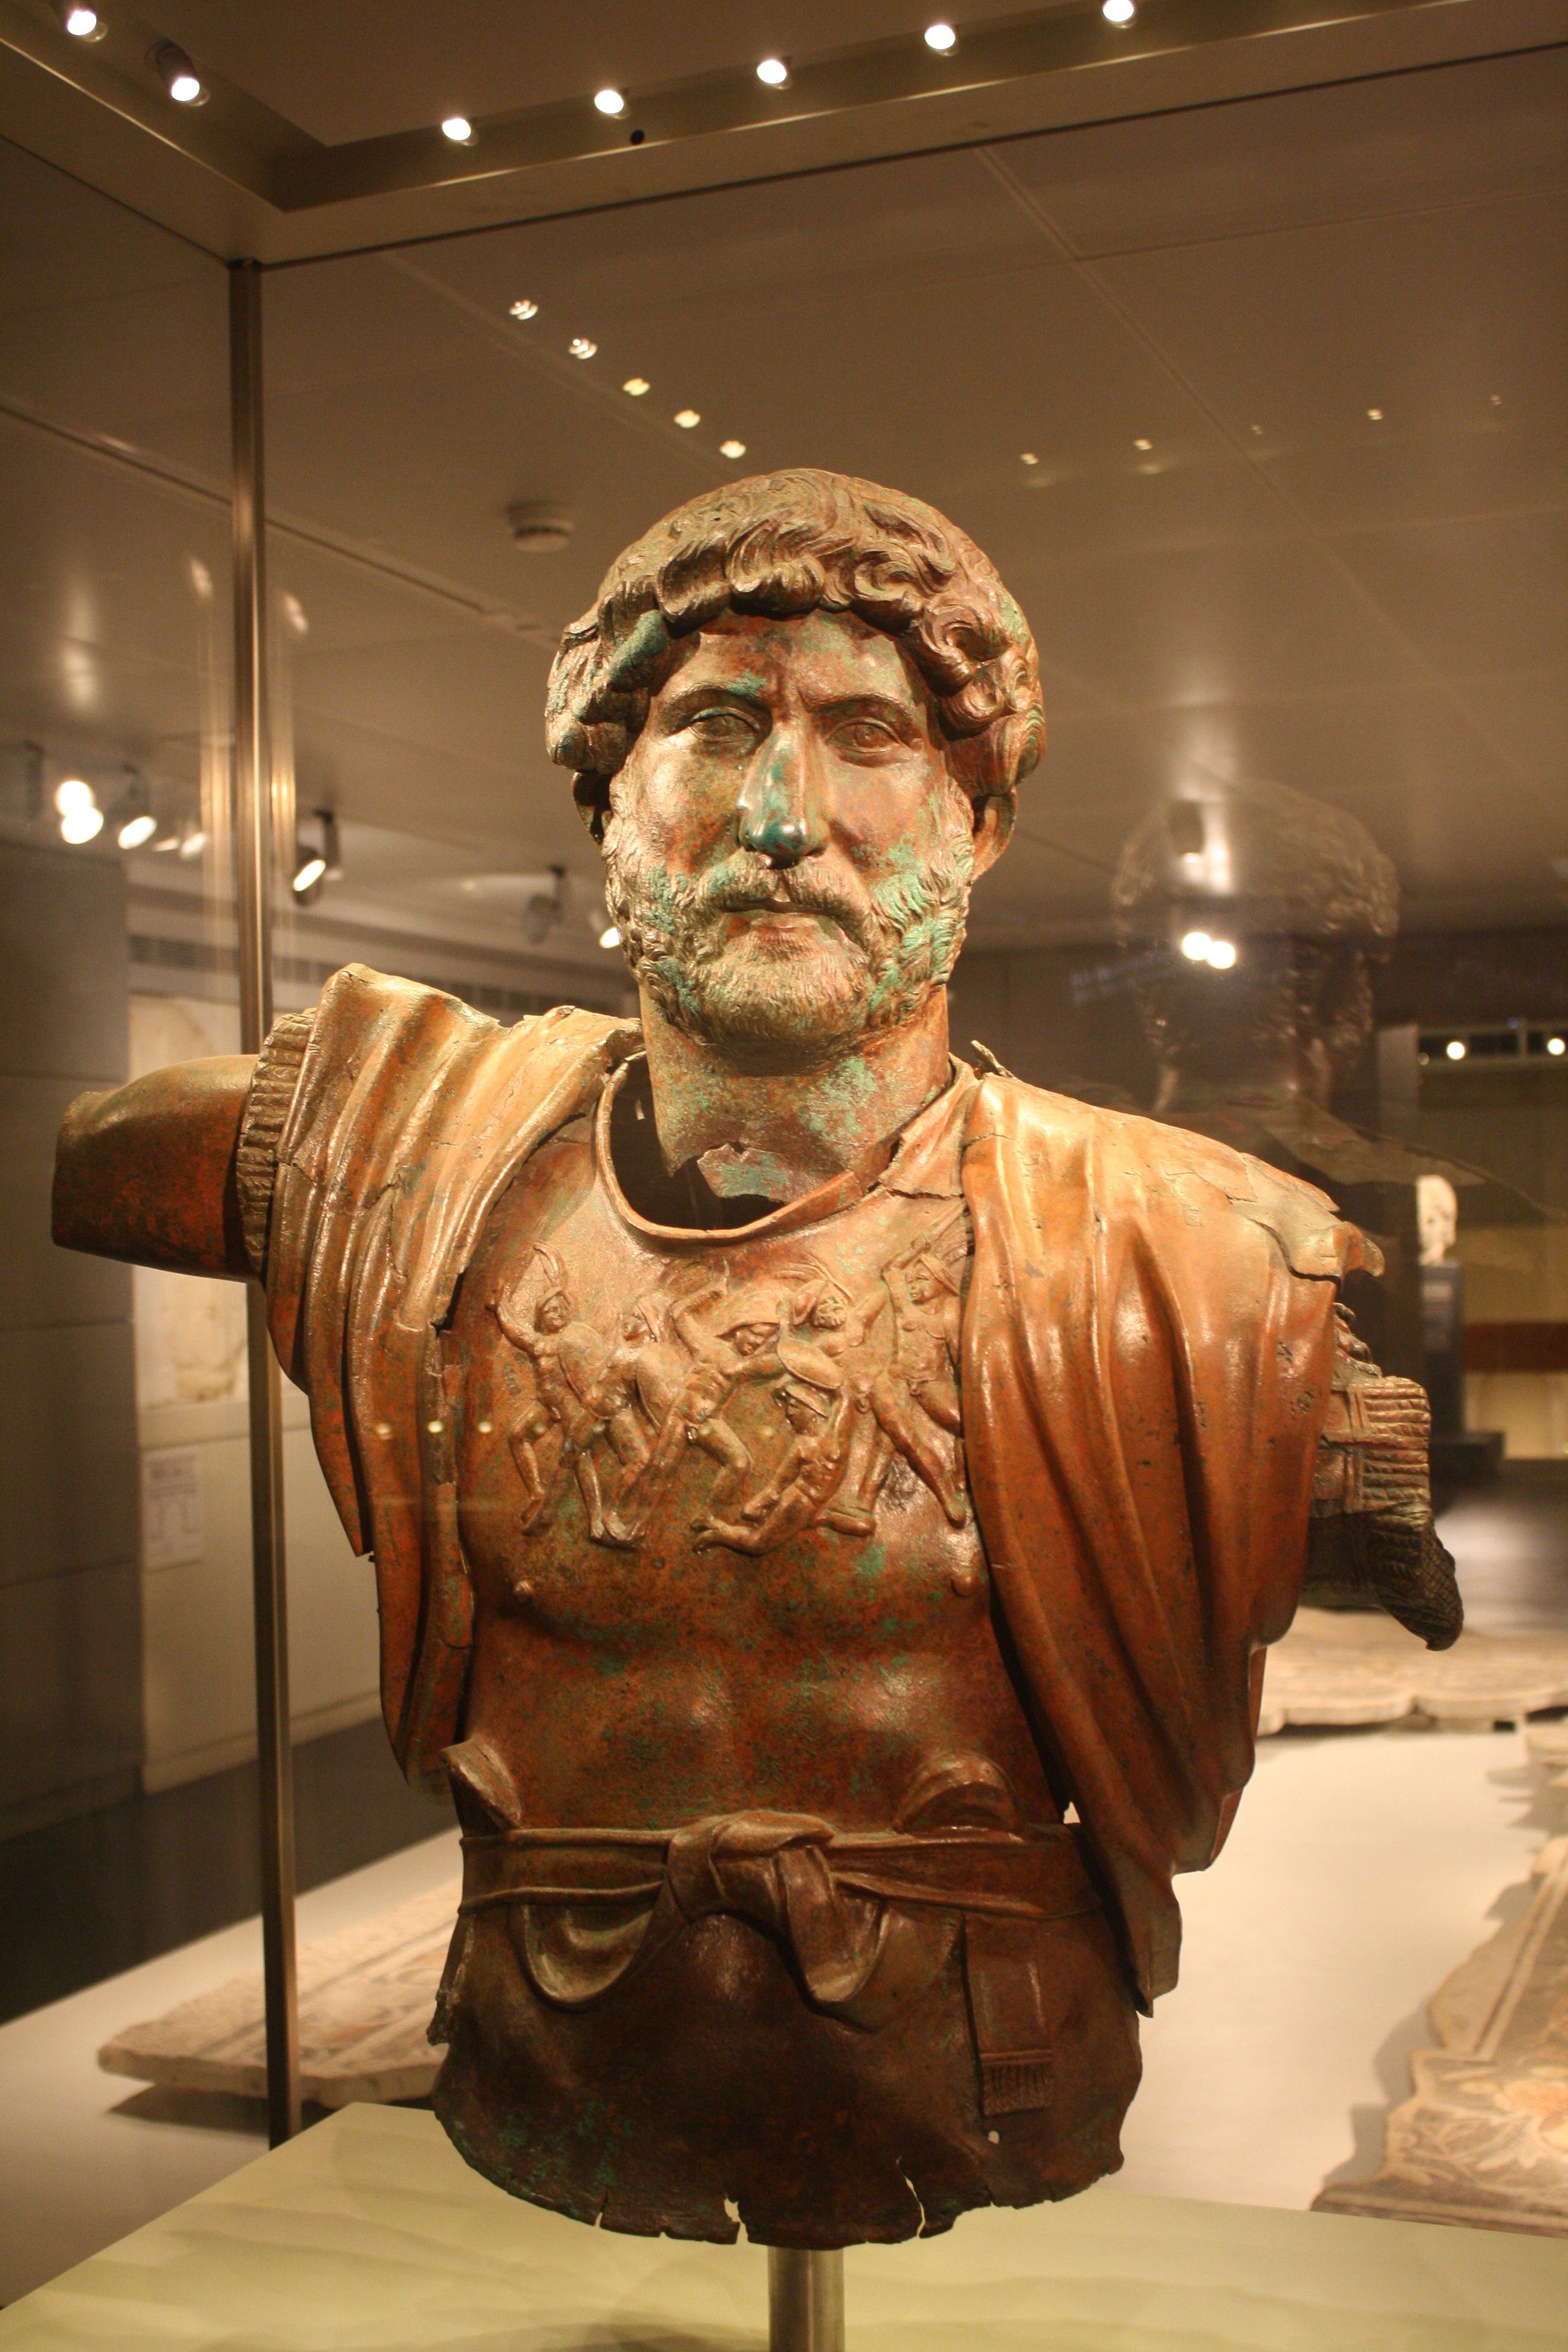
monument, statue, greek, ancient, ruin, sculpture, art, temple, roman, history, tourist attraction, carving, ancient history